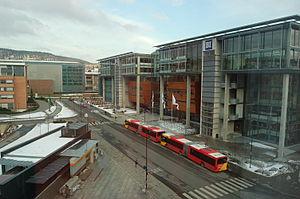
BI Norwegian Business School, communément appelée BI, est une école de commerce norvégienne dont le campus principal se situe à Oslo, Norvège. Répartie sur 4 campus à travers le pays, BI est la plus grande école du pays et la seconde plus grande école de commerce d'Europe. Fondée en 1943, elle comptait en 2015 845 employés dont 404 enseignants et 441 employés administratifs, ainsi que 18 728 étudiants. BI Norwegian Business School est une institution privée accréditée par NOKUT, l'agence norvégienne de l'enseignement supérieur, comme une université spécialisée. L'établissement comprend neuf départements académiques différents et propose de nombreux Bachelor et Master of Science, dont certains ne sont enseignés qu'en anglais. Elle a obtenu l'accréditation EQUIS en 1999, AMBA en 2013 et AACSB en 2014. Elle fait ainsi partie des quelques écoles de commerce possédant une triple accréditation.